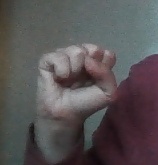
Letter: saad